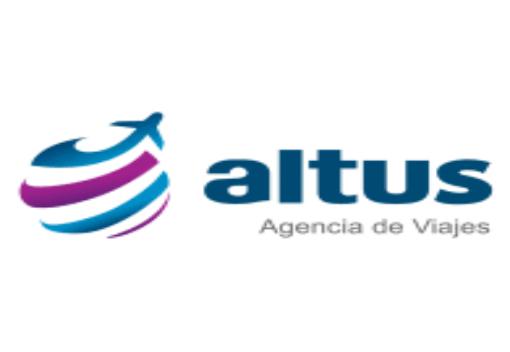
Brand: Altus
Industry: Others